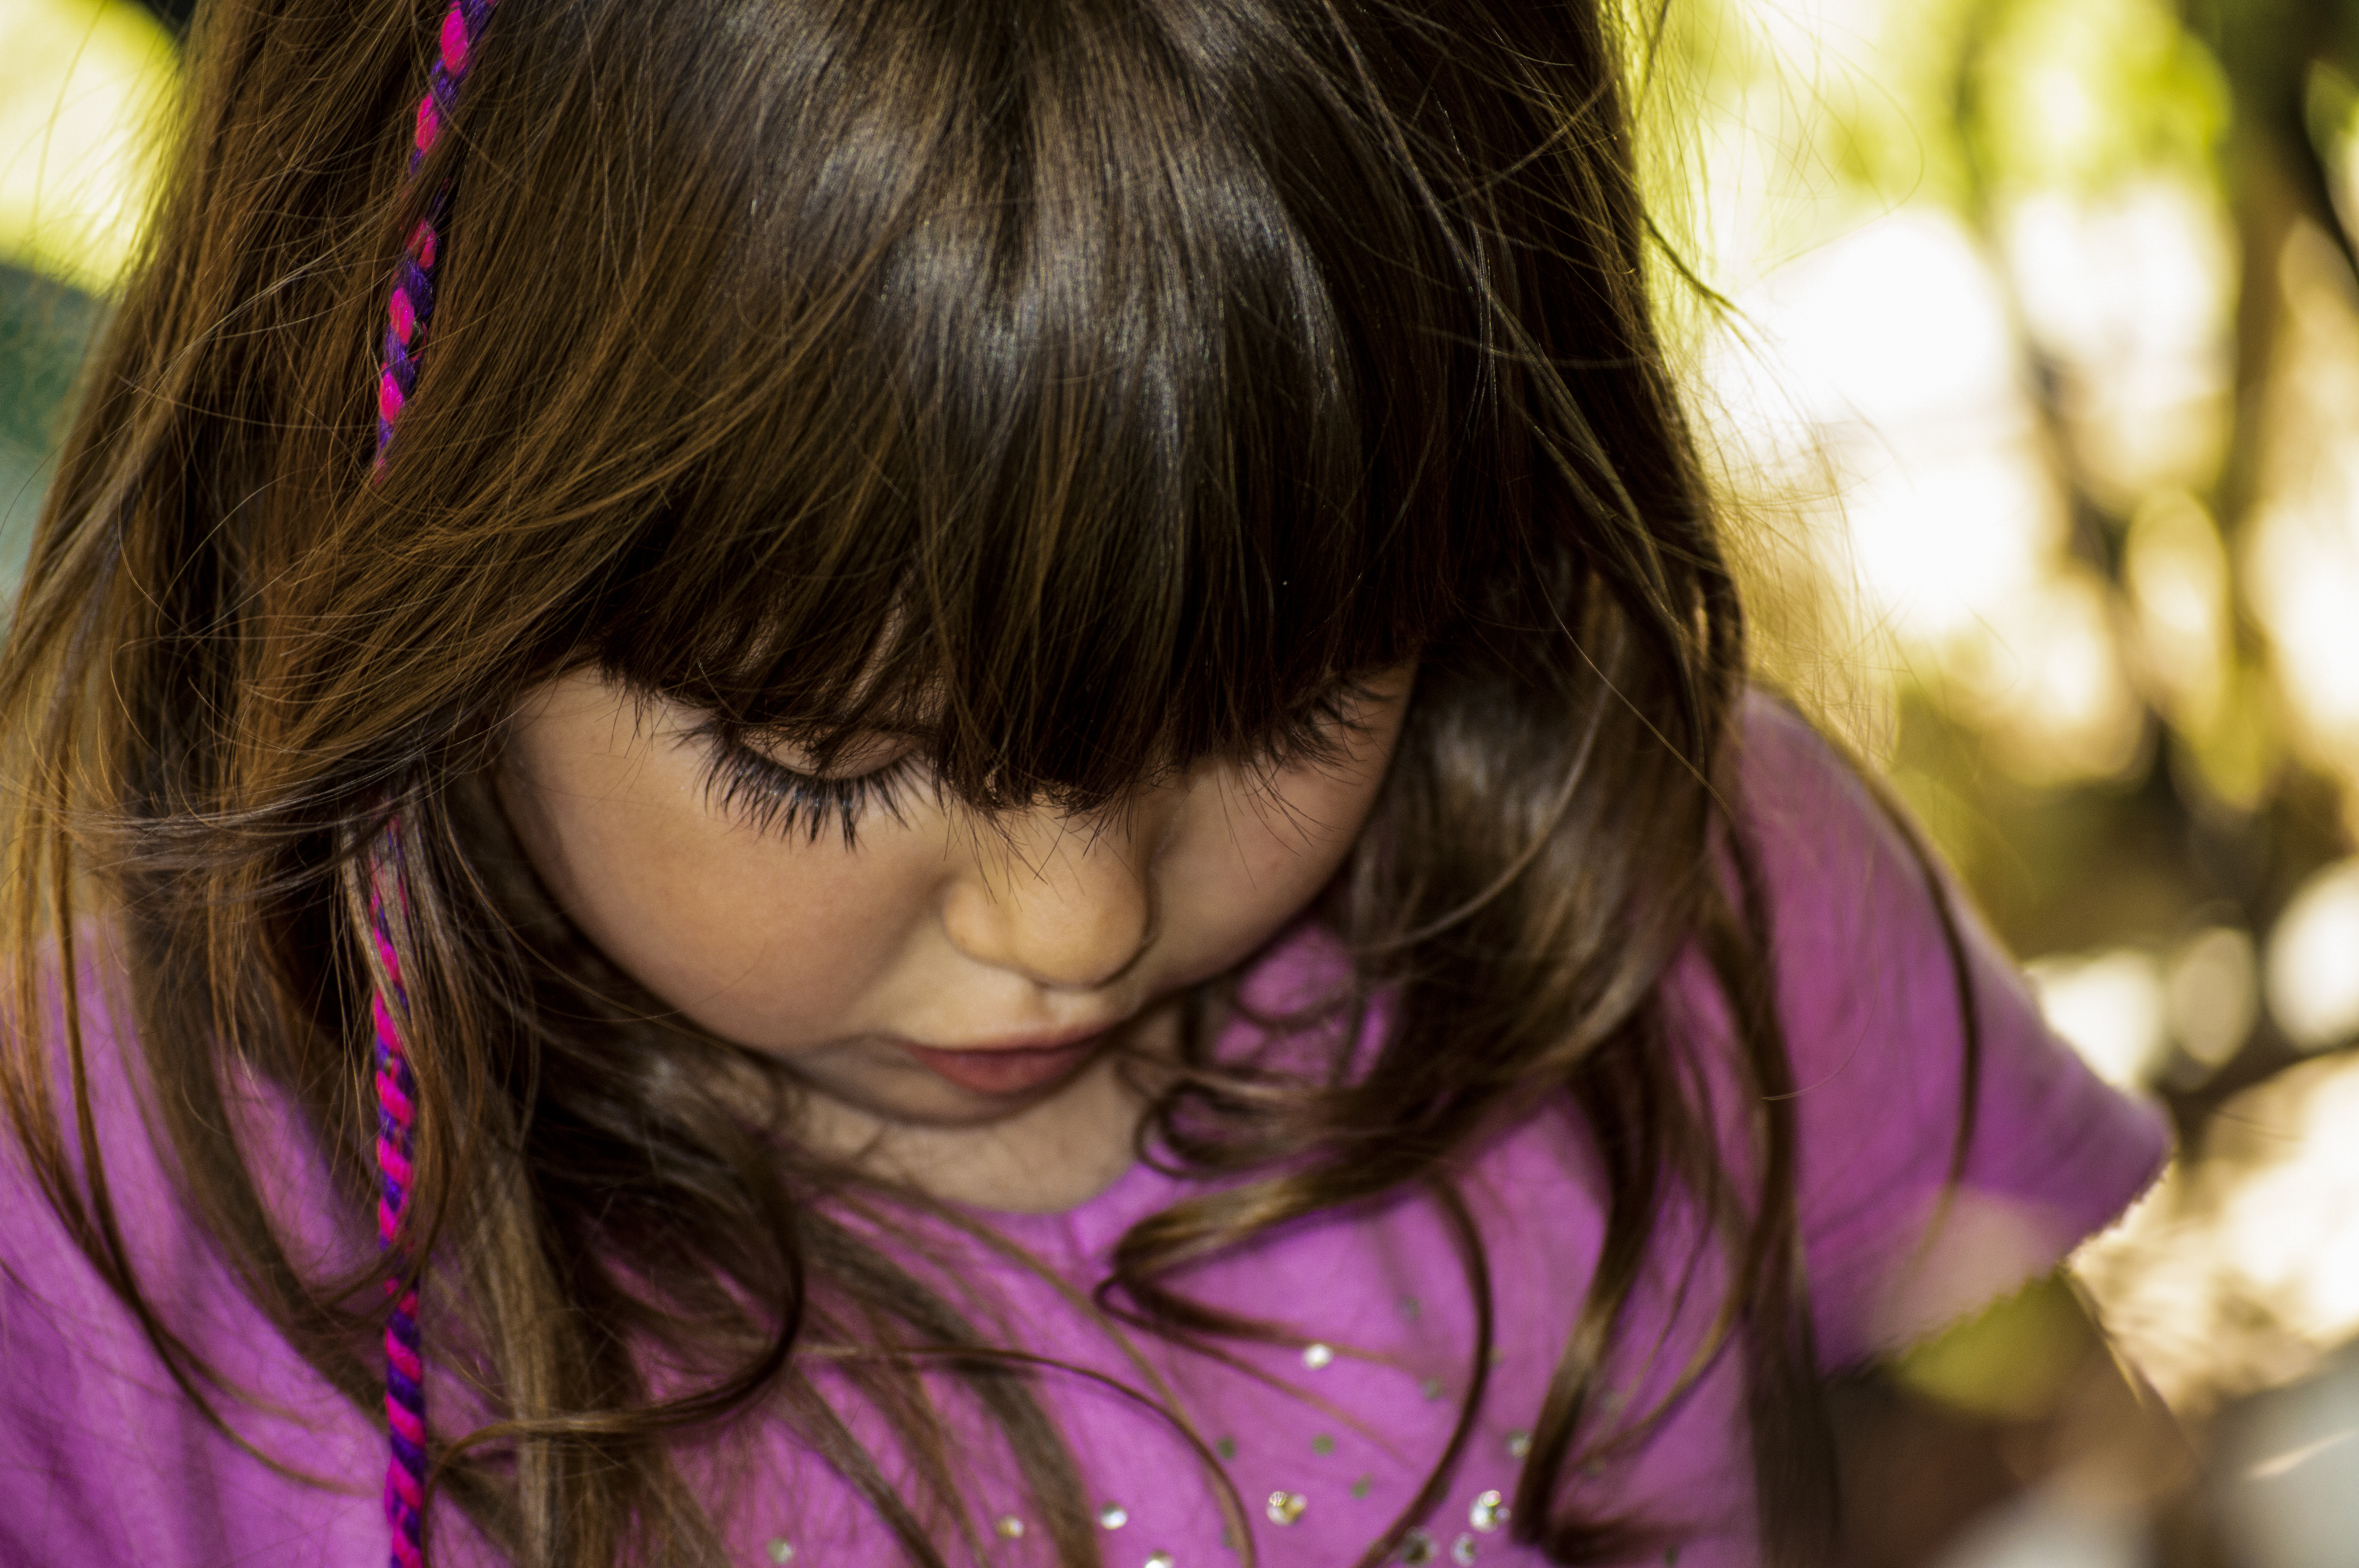
star, hair, face, purple, child, pink, nose, hairstyle, beauty, eye, skin, violet, cheek, lip, brown hair, tree, close up, toddler, spring, blond, smile, long hair, Colorfulness, iris, bangs, black hair, hand, eyelash, plant, hair coloring, hime cut, child model, feathered hair